Joe Nemechek

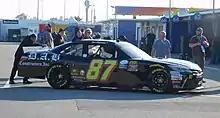
Nemechek's Xfinity Series car in the garage area at Daytona in February 2016

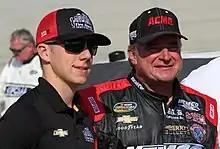
Joe and his son John Hunter Nemechek at Dover in May 2018

Nemechek's team announced that for the 2015 NASCAR Camping World Truck Series season that his team would be returning to Chevrolet after a three-year tenure with Toyota. Nemechek returned to his own team in the Xfinity and Cup series, running a limited schedule with Chevrolets. Nemechek began the season by failing to qualify for the Xfinity race at Daytona, and withdrawing from the Daytona 500.